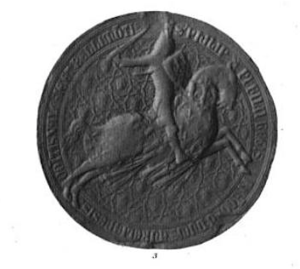
Philippe de France, duc d’Orléans, plus connu sous le nom de Philippe d'Orléans d'après son apanage, est un fils puîné de Philippe VI de Valois, roi de France et de son épouse Jeanne de Bourgogne.